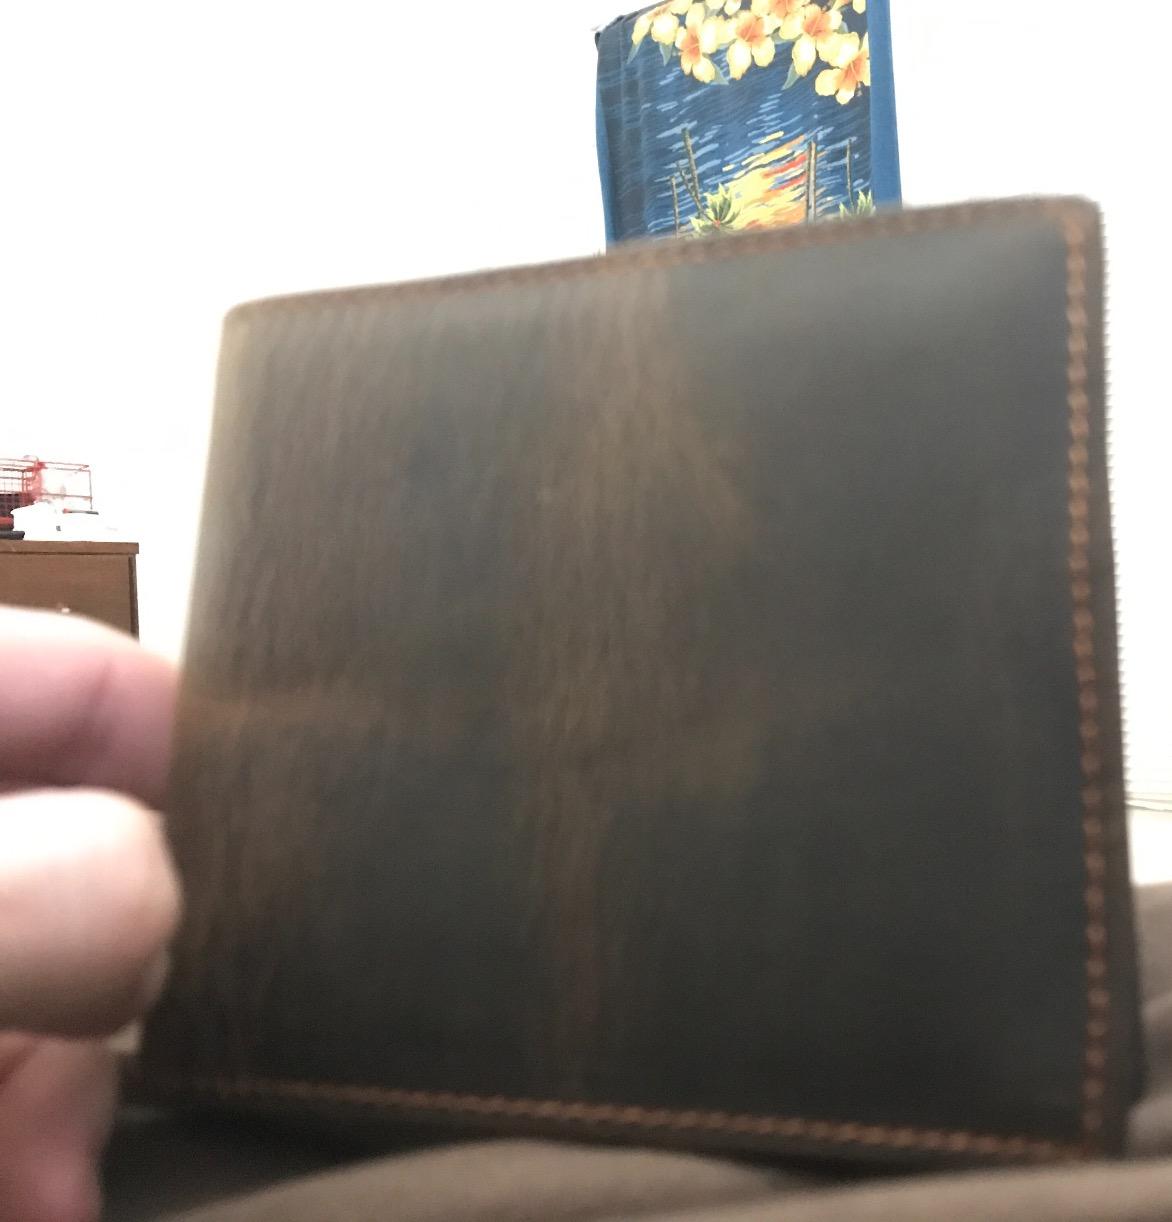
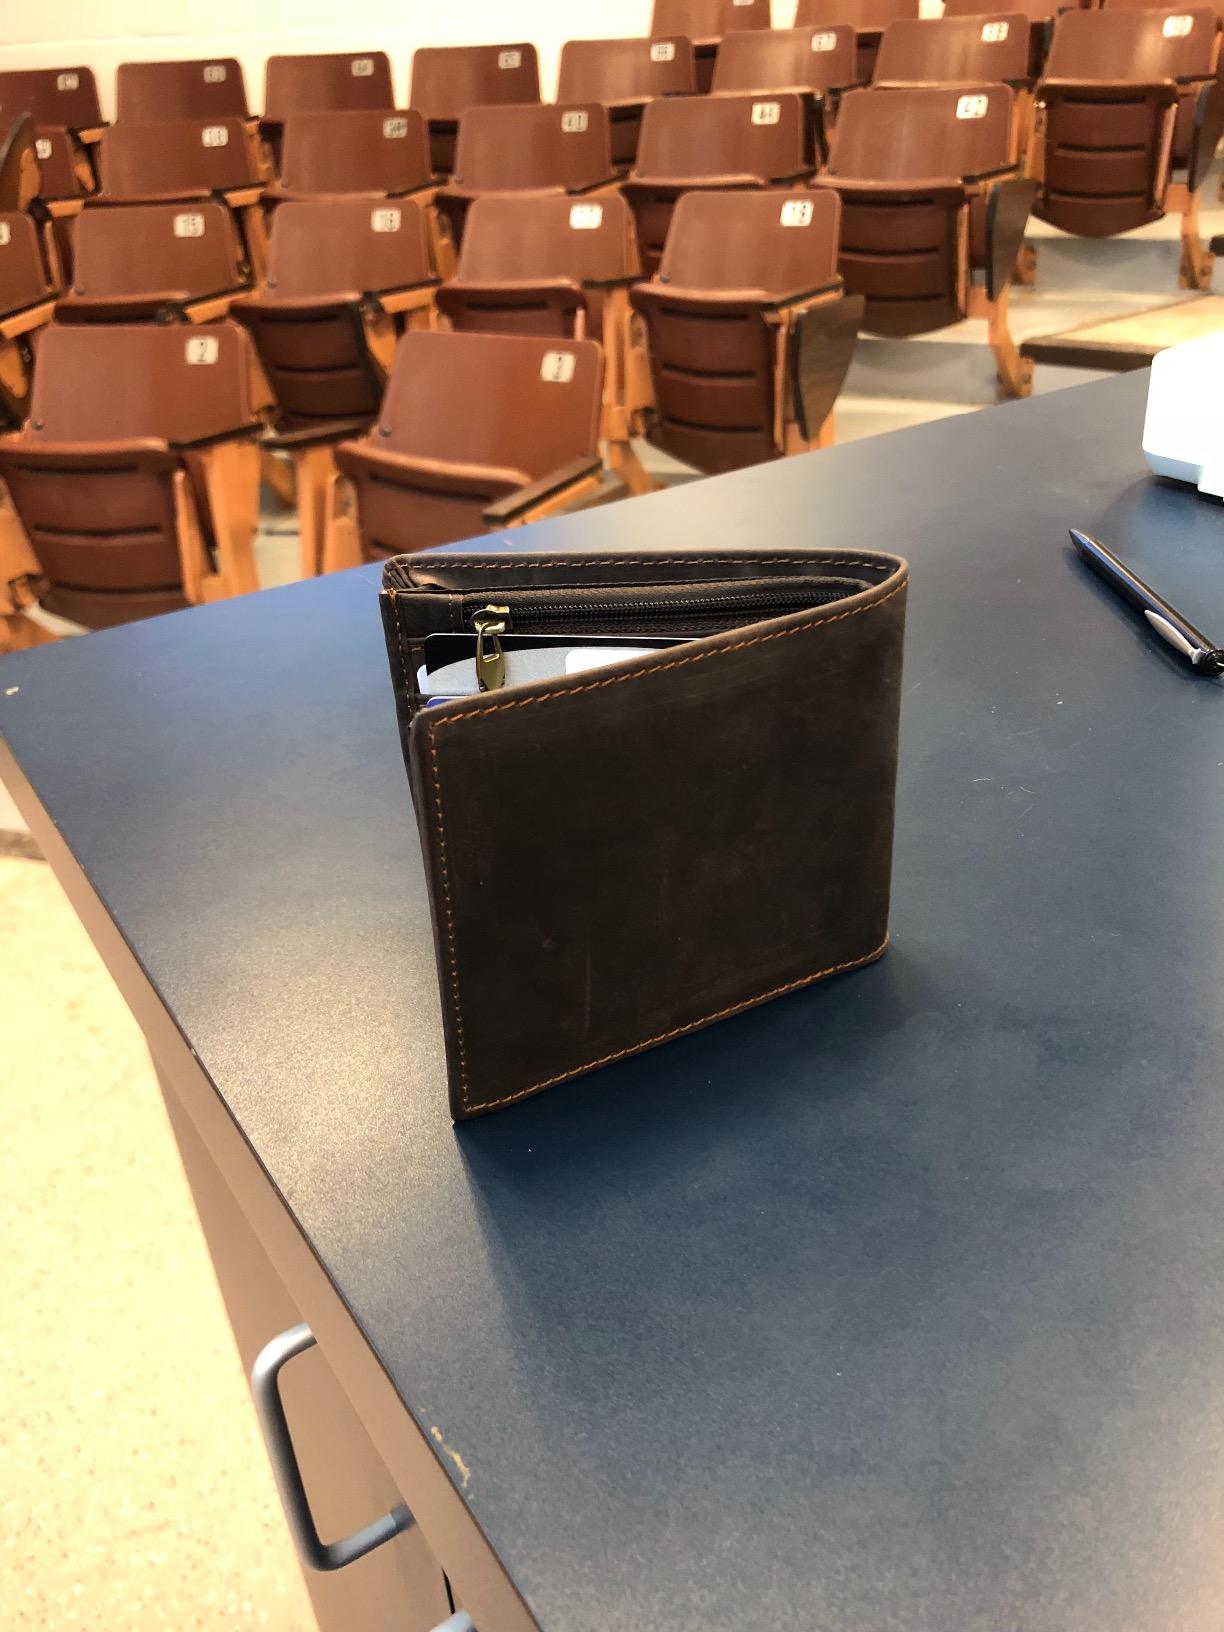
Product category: accessories_wallet
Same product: yes